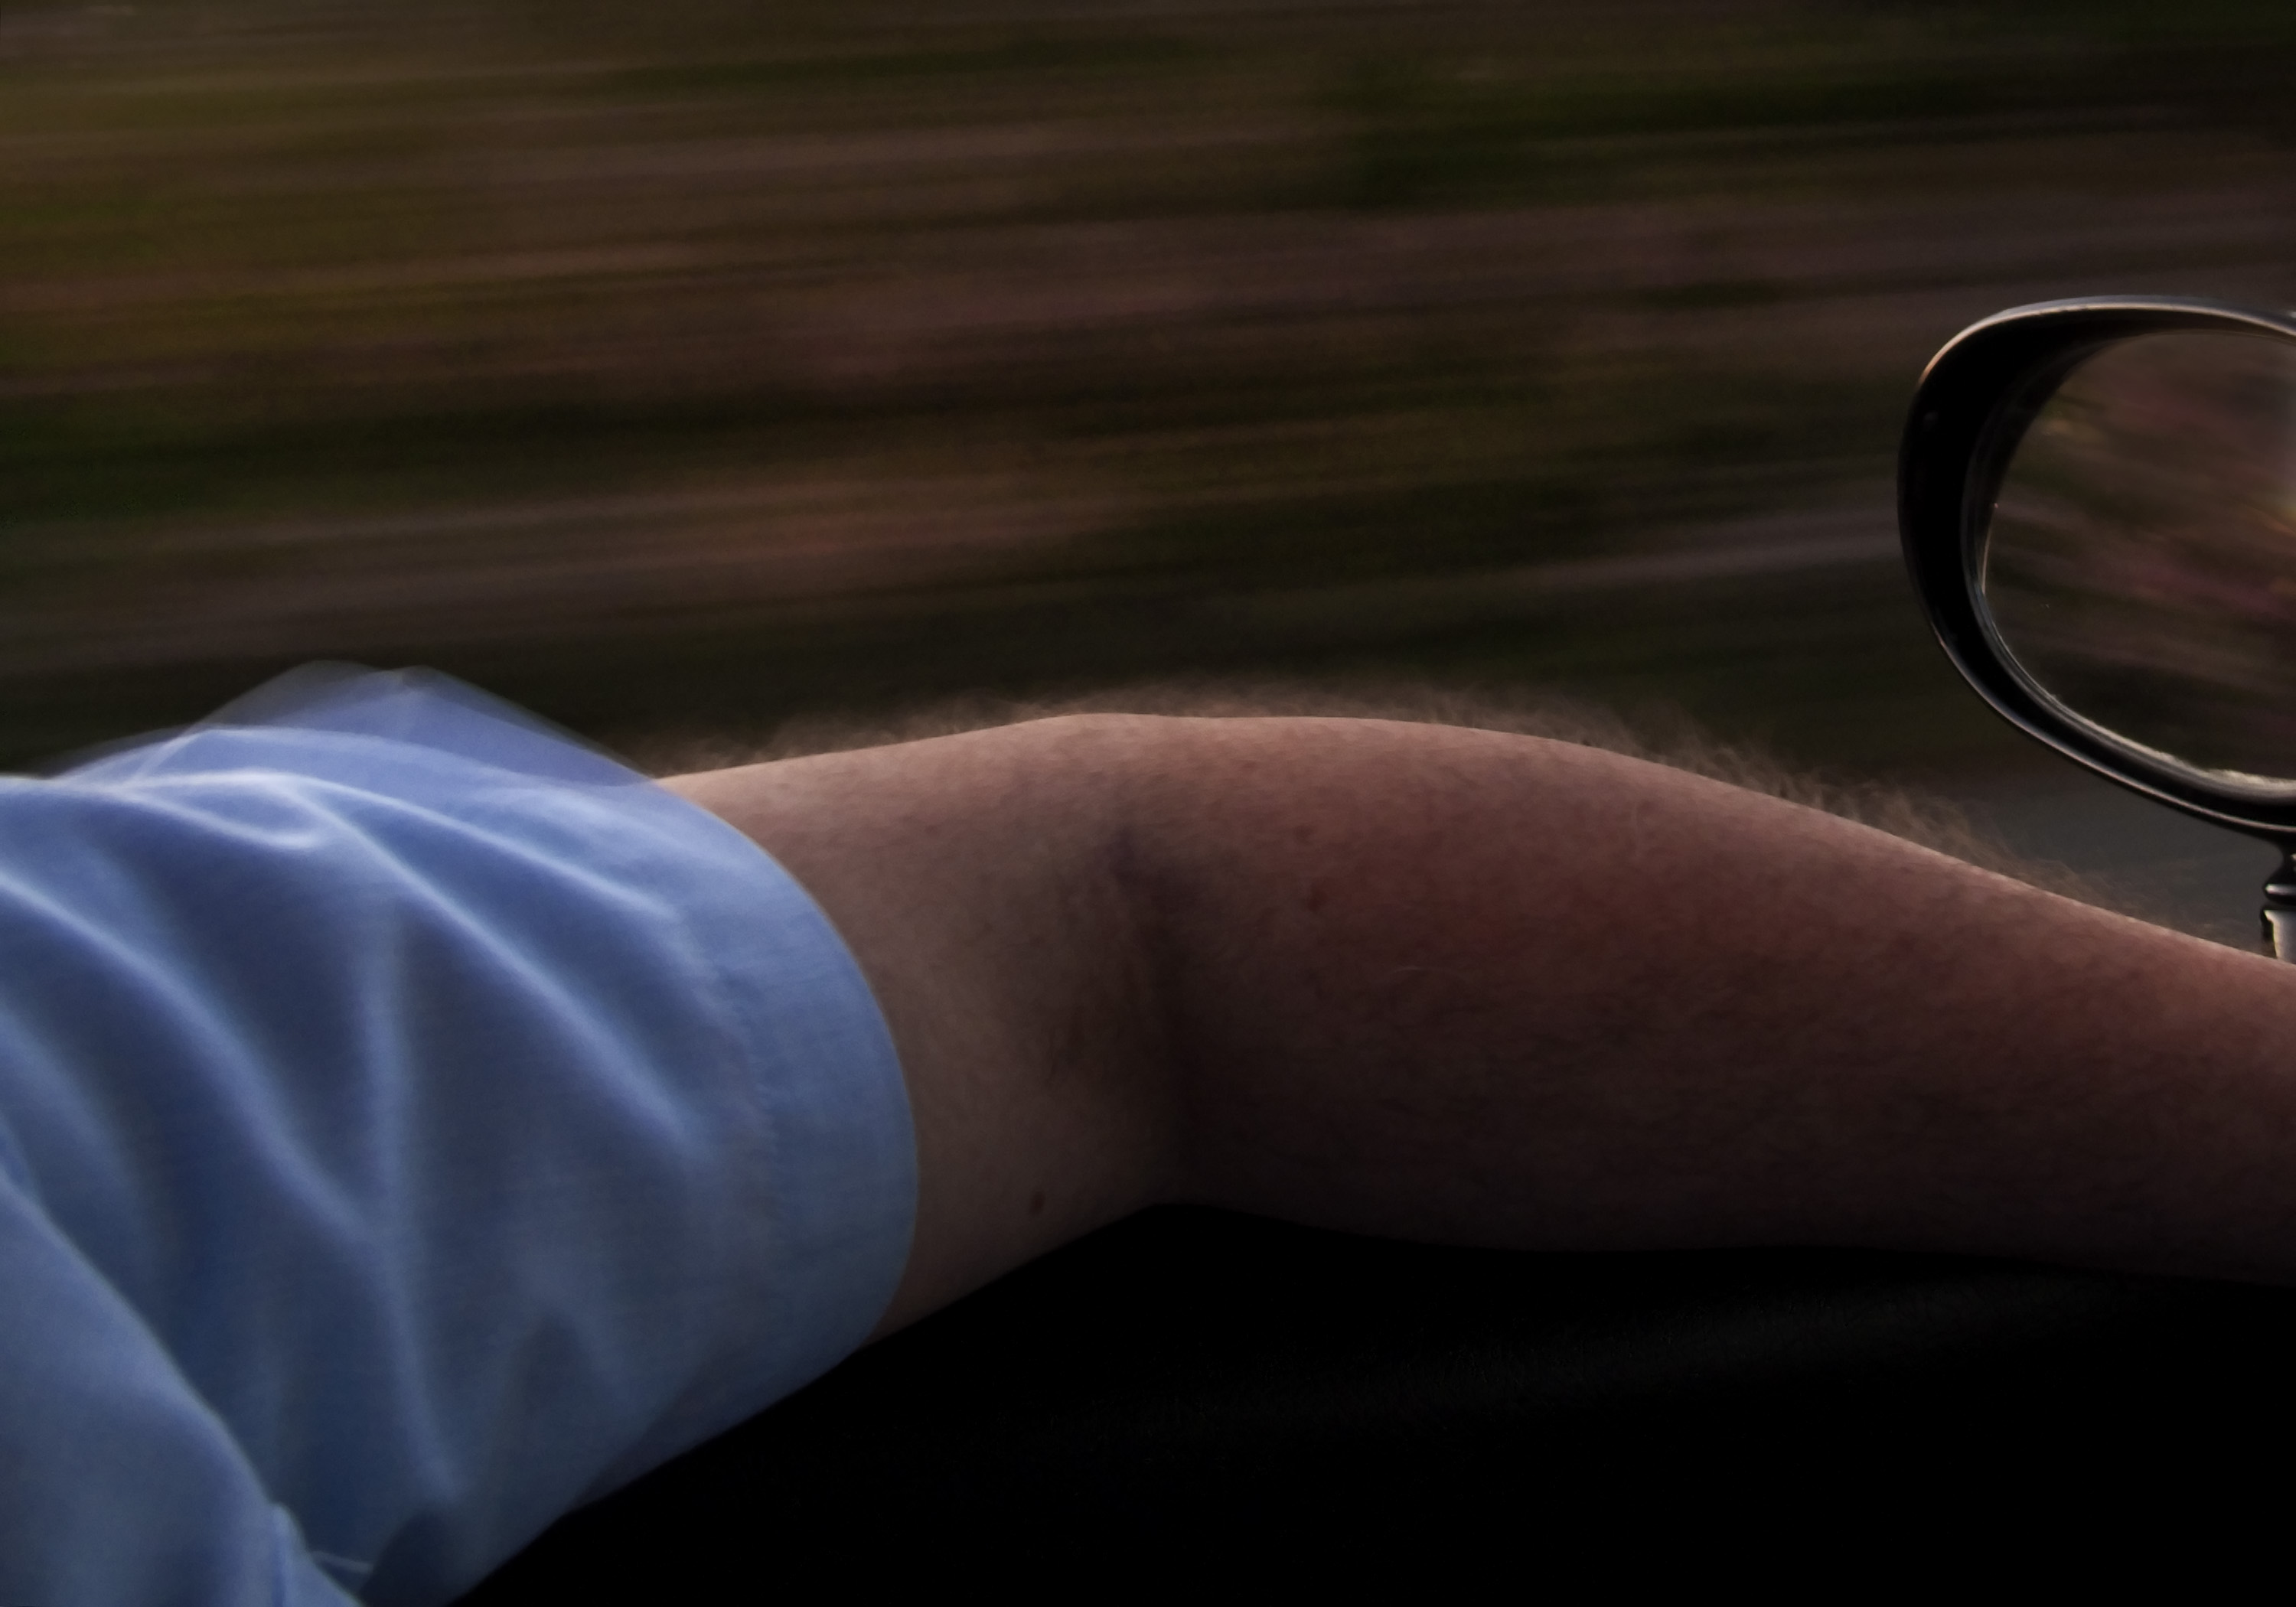
hand, photography, leg, finger, arm, muscle, close up, human body, sunglasses, eye, glasses, skin, eyewear, organ, sacramento, sense, vision care